Arthrob

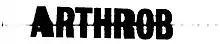

Arthrob was founded by Chilean brothers Ernesto Leal and Juan Leal. The Leals had been born in Chile but their trade unionist family were forced to flee the Pinochet regime and they eventually found a new home in Scotland thanks to the National Union of Mineworkers. During the 1980s the brothers ran clubs in their adopted home town of Edinburgh and later in London. They were responsible for many acid house parties including the Zoom Records party in Clerkenwell, London.